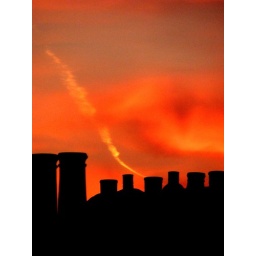
red sky in morning